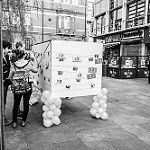
Label: B & W